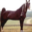
Label: horse